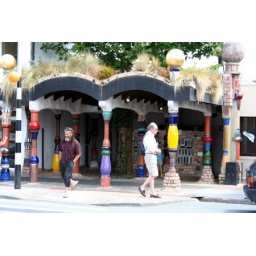
A public toilet built by German expatriate artist Hundertwasser in Kawakawa's main street